Infantry

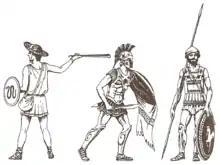

The first military forces in history were infantry. In antiquity, infantry were armed with early melee weapons such as a spear, axe, or sword, or an early ranged weapon like a javelin, sling, or bow, with a few infantrymen being expected to use both a melee and a ranged weapon. With the development of gunpowder, infantry began converting to primarily firearms. By the time of Napoleonic warfare, infantry, cavalry and artillery formed a basic triad of ground forces, though infantry usually remained the most numerous. With armoured warfare, armoured fighting vehicles have replaced the horses of cavalry, and airpower has added a new dimension to ground combat, but infantry remains pivotal to all modern combined arms operations.